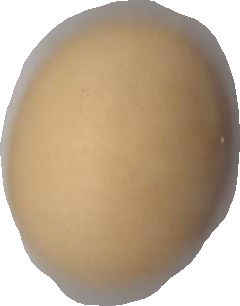
Variety: Dega